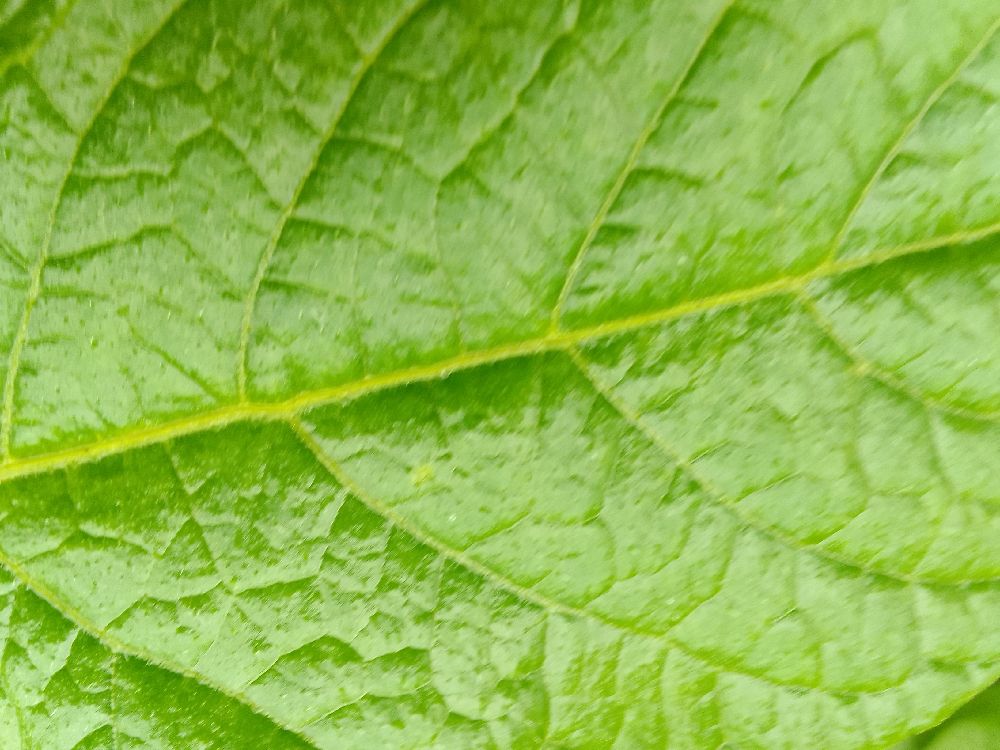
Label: Healthy